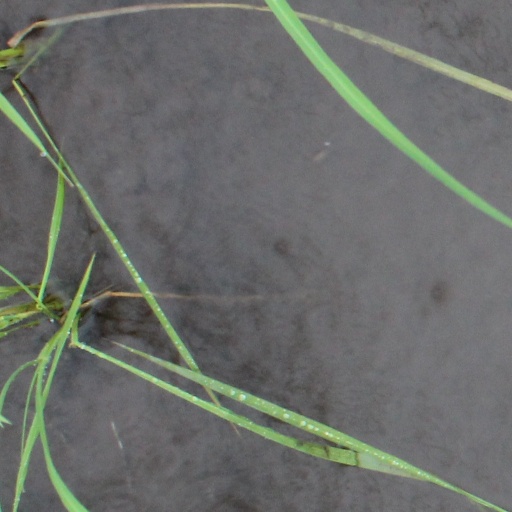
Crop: rice